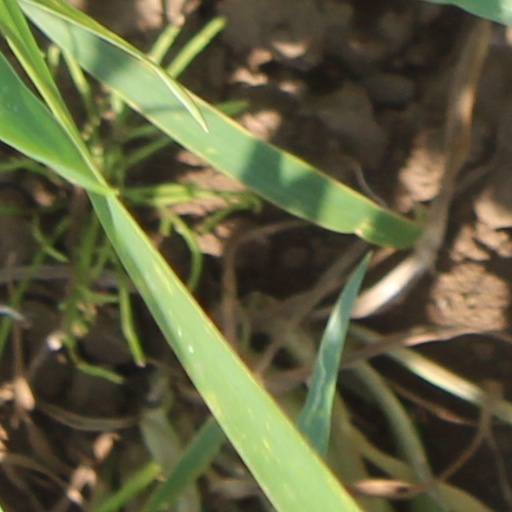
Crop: wheat